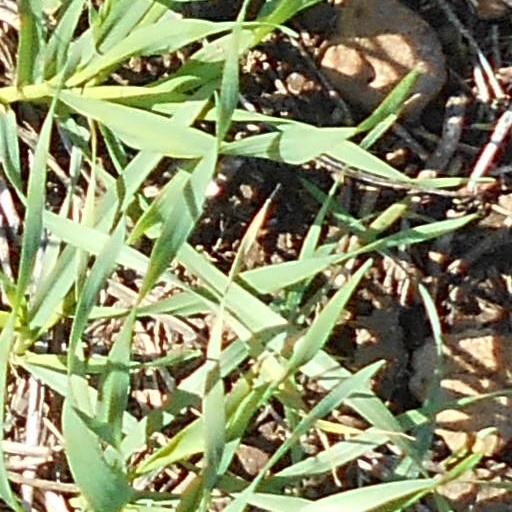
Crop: wheat